2012 Formula One World Championship

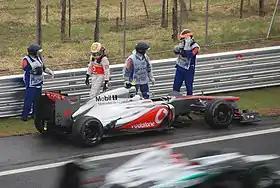
Lewis Hamilton retiring from the Brazilian Grand Prix, ending his McLaren career, before moving to Mercedes.

Sebastian Vettel's dominant run was derailed in Abu Dhabi when his car was found to have insufficient fuel after qualifying and he was subsequently moved to the back of the grid. As Lewis Hamilton led the race away from the start, Vettel started from pit lane and took advantage of a chaotic opening corner that saw Nico Hülkenberg, Paul di Resta, Romain Grosjean and Bruno Senna tangle; Hülkenberg was forced out, while di Resta and Grosjean pitted with damage. Vettel began to round up the HRTs, Marussias and Caterhams, but his early progress came at the expense of his front wing endplate when he made contact with Senna at Turn 8 switchback. He chose not to pit for the time being, as the race was interrupted by the intervention of the safety car. Nico Rosberg, who had been forced to pit with damage to his front wing, was in the process of overtaking Narain Karthikeyan as Karthikeyan's car began to fail and the Indian quickly slowed. Rosberg, caught unawares by Karthikeyan's troubles, was launched over the back of the HRT and into the barrier. During the safety car period, Vettel was forced to pit when he swerved to avoid Daniel Ricciardo and crashed into the polystyrene bollard marking the start of the DRS zone, further damaging his wing. Red Bull Racing took the opportunity to pit him early, with the downside being that Vettel would have to do 42 laps on the soft tyre when supplier Pirelli predicted they could only do 36. Meanwhile, Hamilton suffered another mechanical failure while leading the race, and was once again forced out, handing the lead to Kimi Räikkönen while Fernando Alonso inherited second. Vettel began to work his way through the field again, but was forced to make a second stop when his tyres started losing grip. He was saved by the second appearance of the safety car moments later, brought about when di Resta forced Sergio Pérez wide; as Pérez rejoined the circuit, he cut back across the front of Grosjean and the two made contact, which in turn forced Grosjean into the path of Mark Webber. Grosjean and Webber retired, whilst Pérez was given a stop-go penalty. When racing resumed, Räikkönen began to rebuild his lead over Alonso, who was being harried by Jenson Button; Button himself was being harried by Vettel in fourth. Button and Vettel's duel allowed Alonso to break free, and he started chasing down Räikkönen in the last five laps. Räikkönen held on to secure his – and Lotus F1's – only victory of the season. Alonso was second, while Vettel caught and passed Button to complete the podium, keeping a ten-point championship lead in the process. With both Alonso and Vettel finishing on the podium with him, Räikkönen's win was not enough to keep him in contention for the World Drivers' Championship, leaving the title to be fought out between Alonso and Vettel over the final two races of the season.